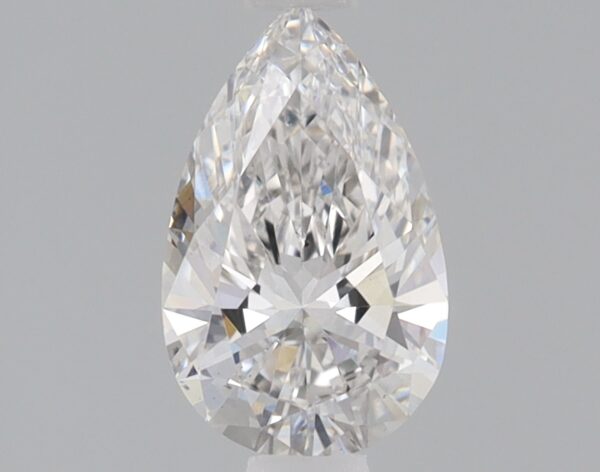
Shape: pear
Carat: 0.7
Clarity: VS2
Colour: G
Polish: EX
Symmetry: EX
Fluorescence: NONE
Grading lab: IGI
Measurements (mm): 8.09 x 5.03 x 3.05